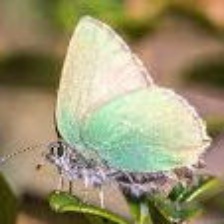
Species: GREEN HAIRSTREAK
Butterfly family (ImageNet category): lycaenid_butterfly